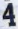
Number: 4